Erwin von Steinbach

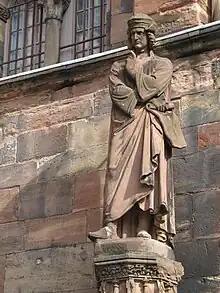
Erwin von Steinbach by Philippe Grass

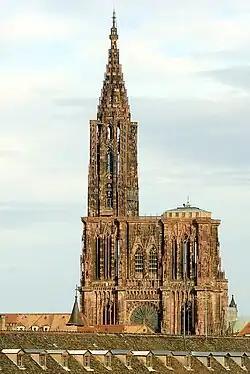
Erwin von Steinbach's Notre-Dame de Strasbourg was the world's tallest building from 1625 to 1874

Erwin von Steinbach (c. 1244 – 17 January 1318) was a German architect, and was a central figure in the construction of the Strasbourg Cathedral.